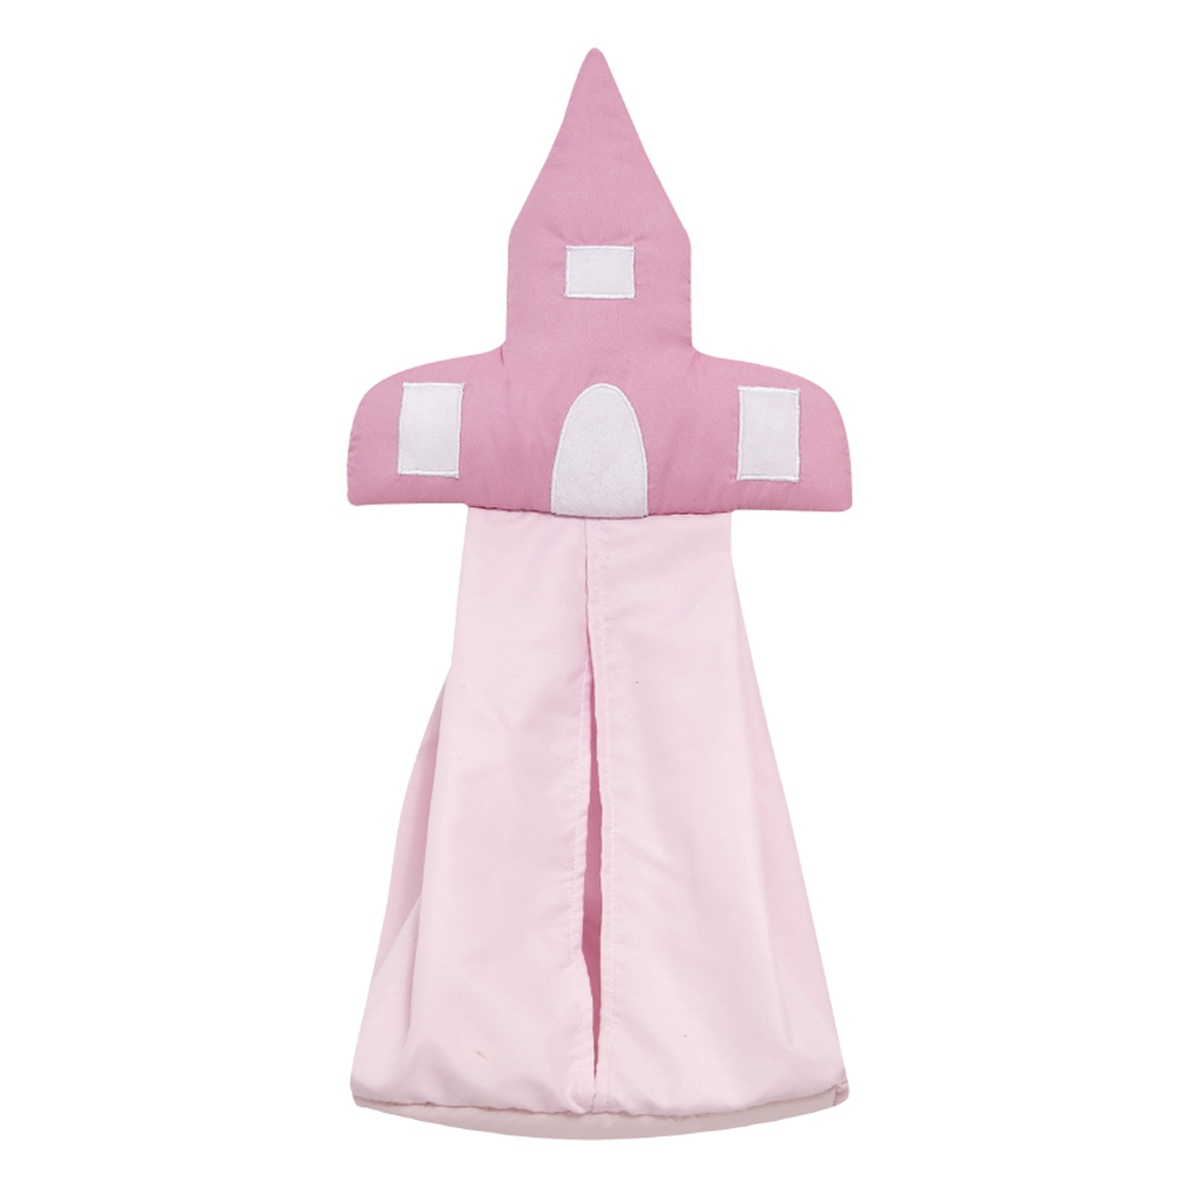
Porta pañales Castillo mágico
¡Decora la recámara de tu bebé y ahorra espacio con nuestro porta pañales! Almacenamiento funcional: puede contener más de 52 pañales e incluso el pañal de mayor tamaño. Te permite colgarlo en la pared o en cajonera, cerca de ti cuando lo necesites. Nuestro portapañales también es una gran idea de regalo para baby shower. MEDIDAS 26 x 58 cm. Regalo ideal baby shower. Lavable en casa. Hecho en México.
Brand: Chiqui Mundo
Category: Baby & Toddler > Diapering > Diaper Organizers